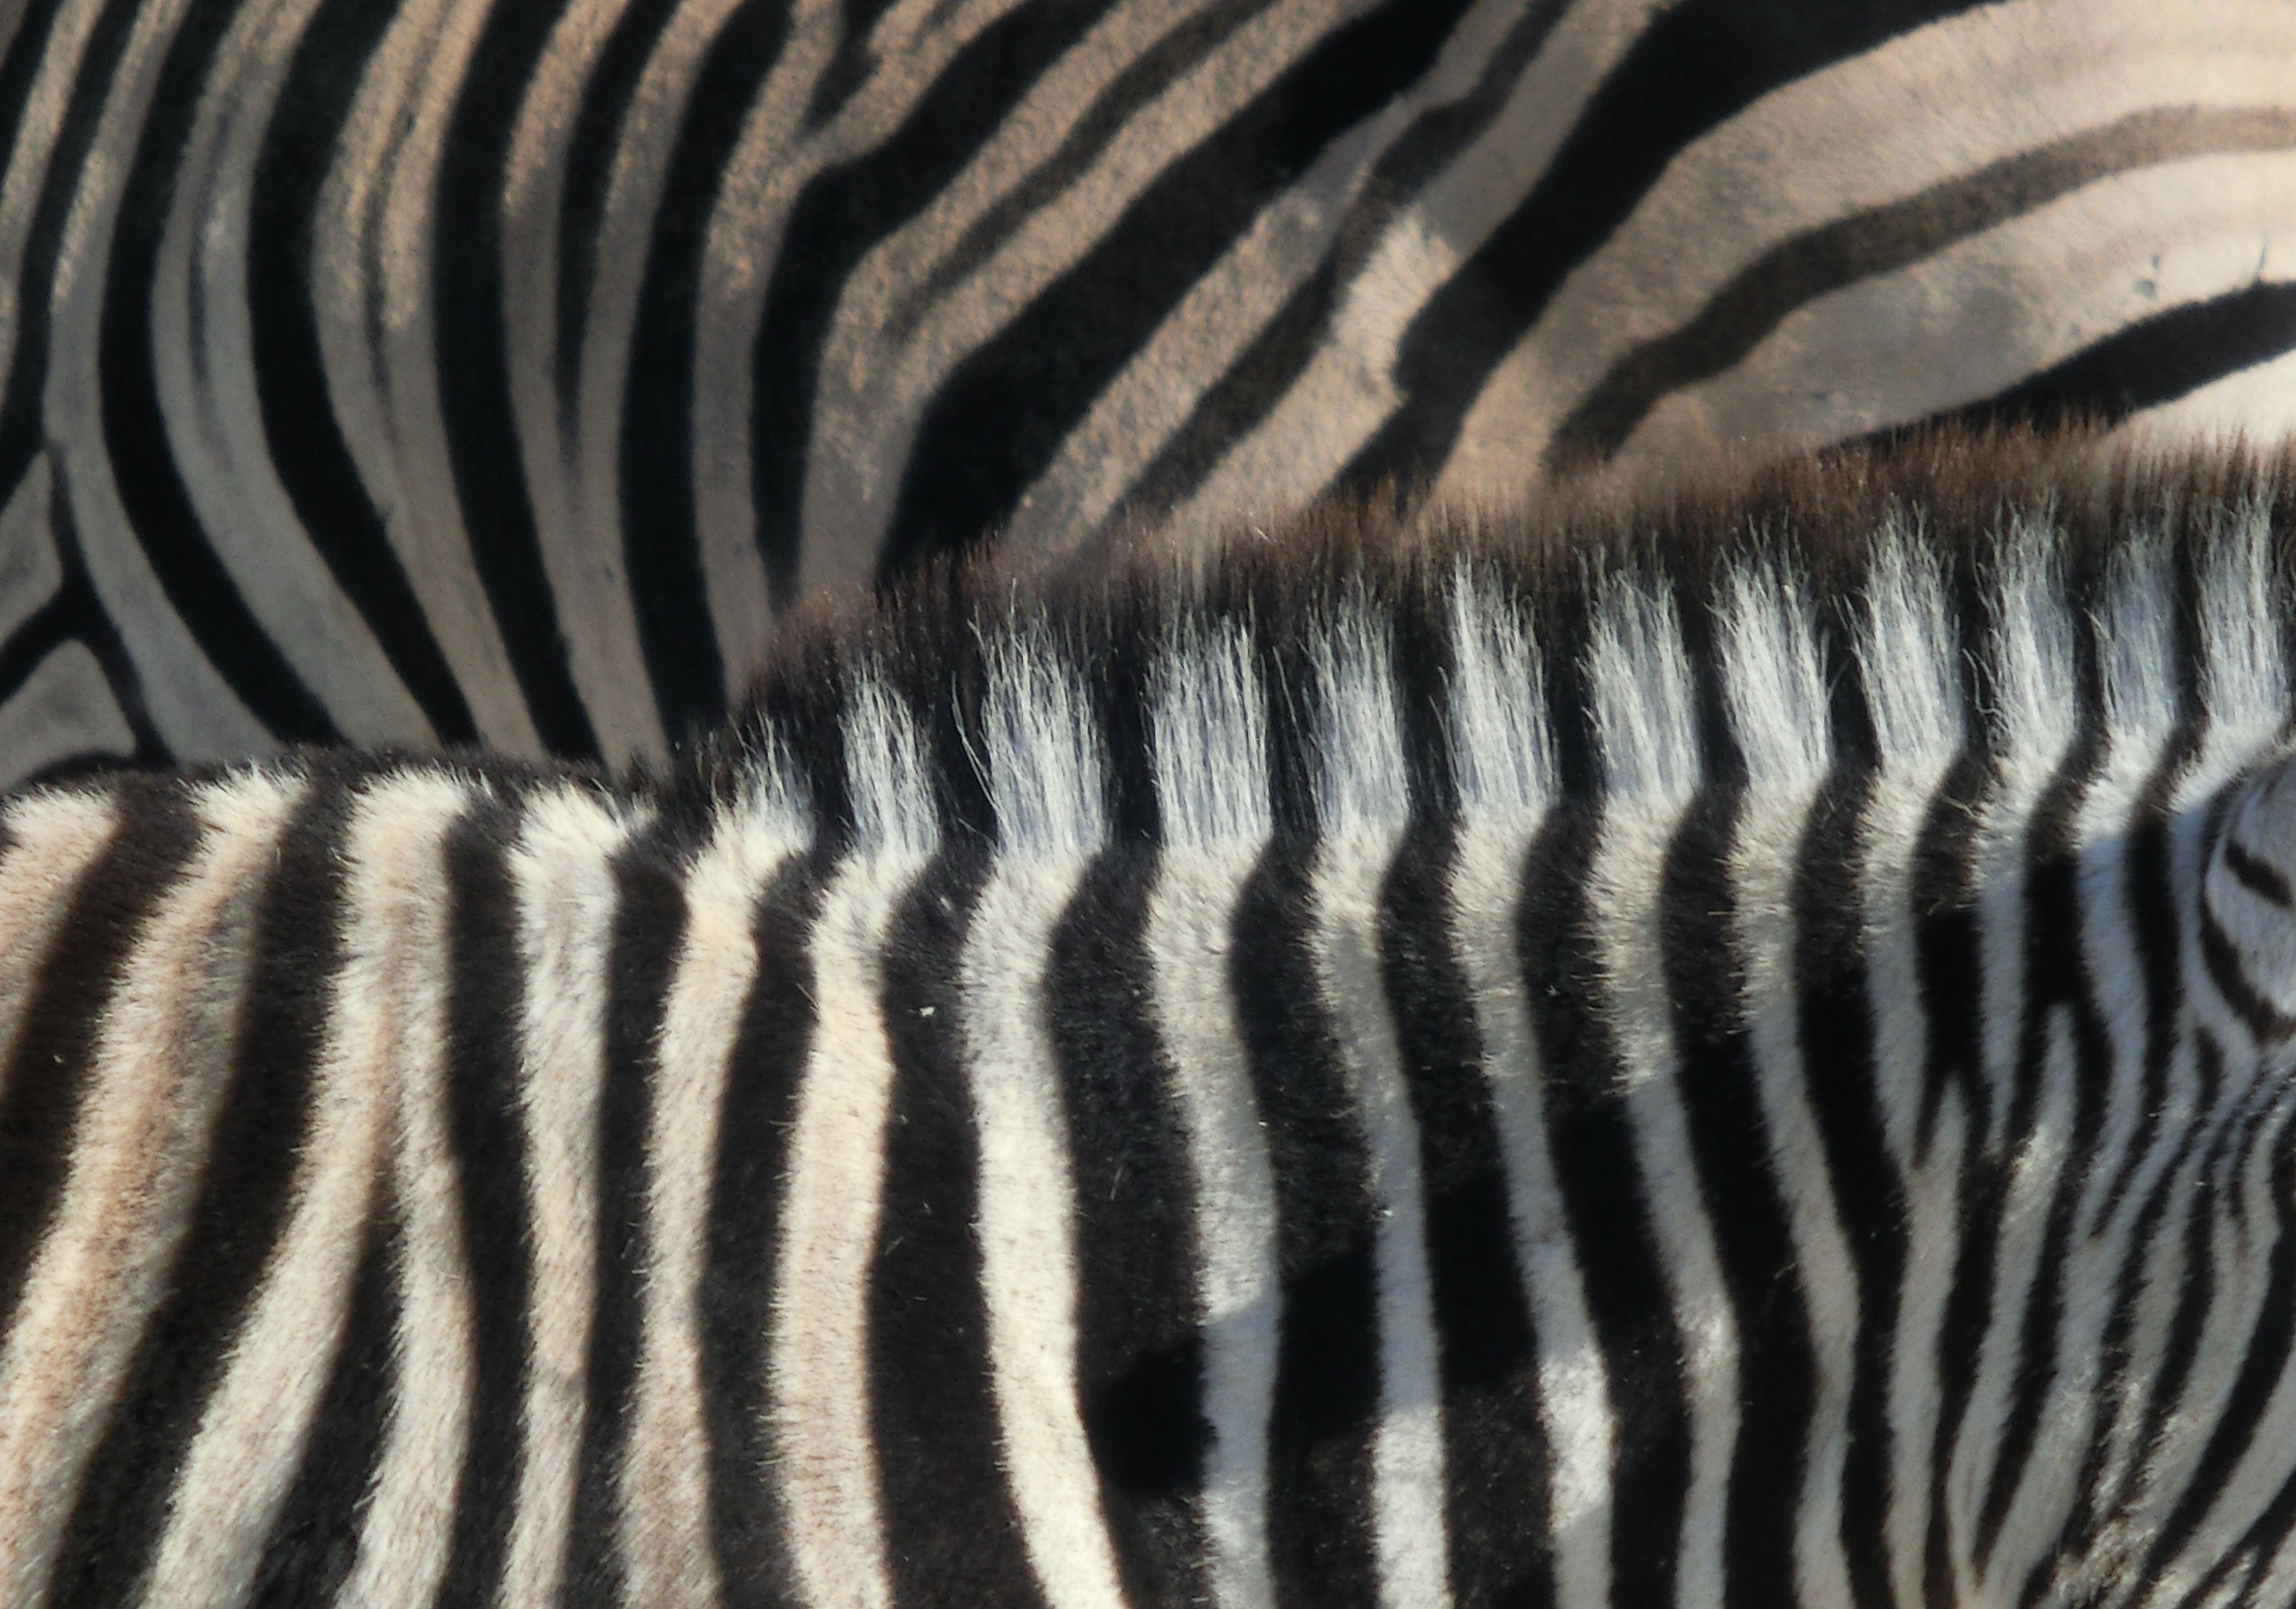
black and white, wildlife, africa, mammal, fauna, zebra, striped, close up, animals, stripes, vertebrate, namibia, horse like mammal